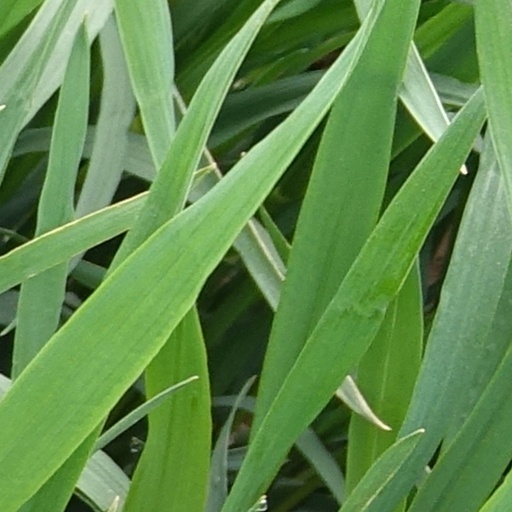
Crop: wheat